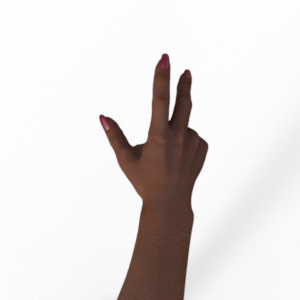
Label: scissors